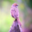
Label: bird